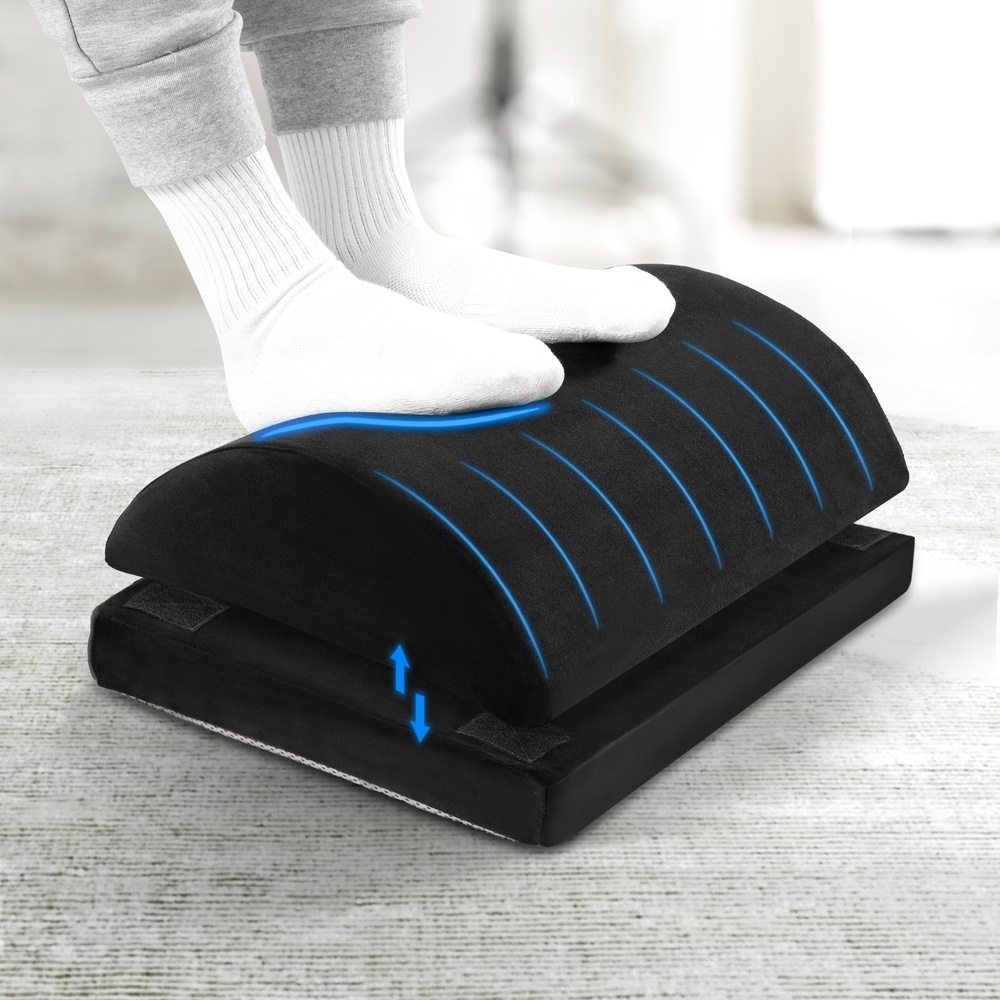
Giselle Memory Foam Footrest Cushion Adjustable Pillow
Brand: I Heart Home
Category: Home & Garden > Decor > Ottoman Cushions